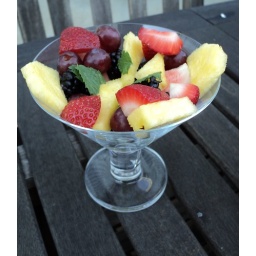
Sickles Market fruit in martini glass